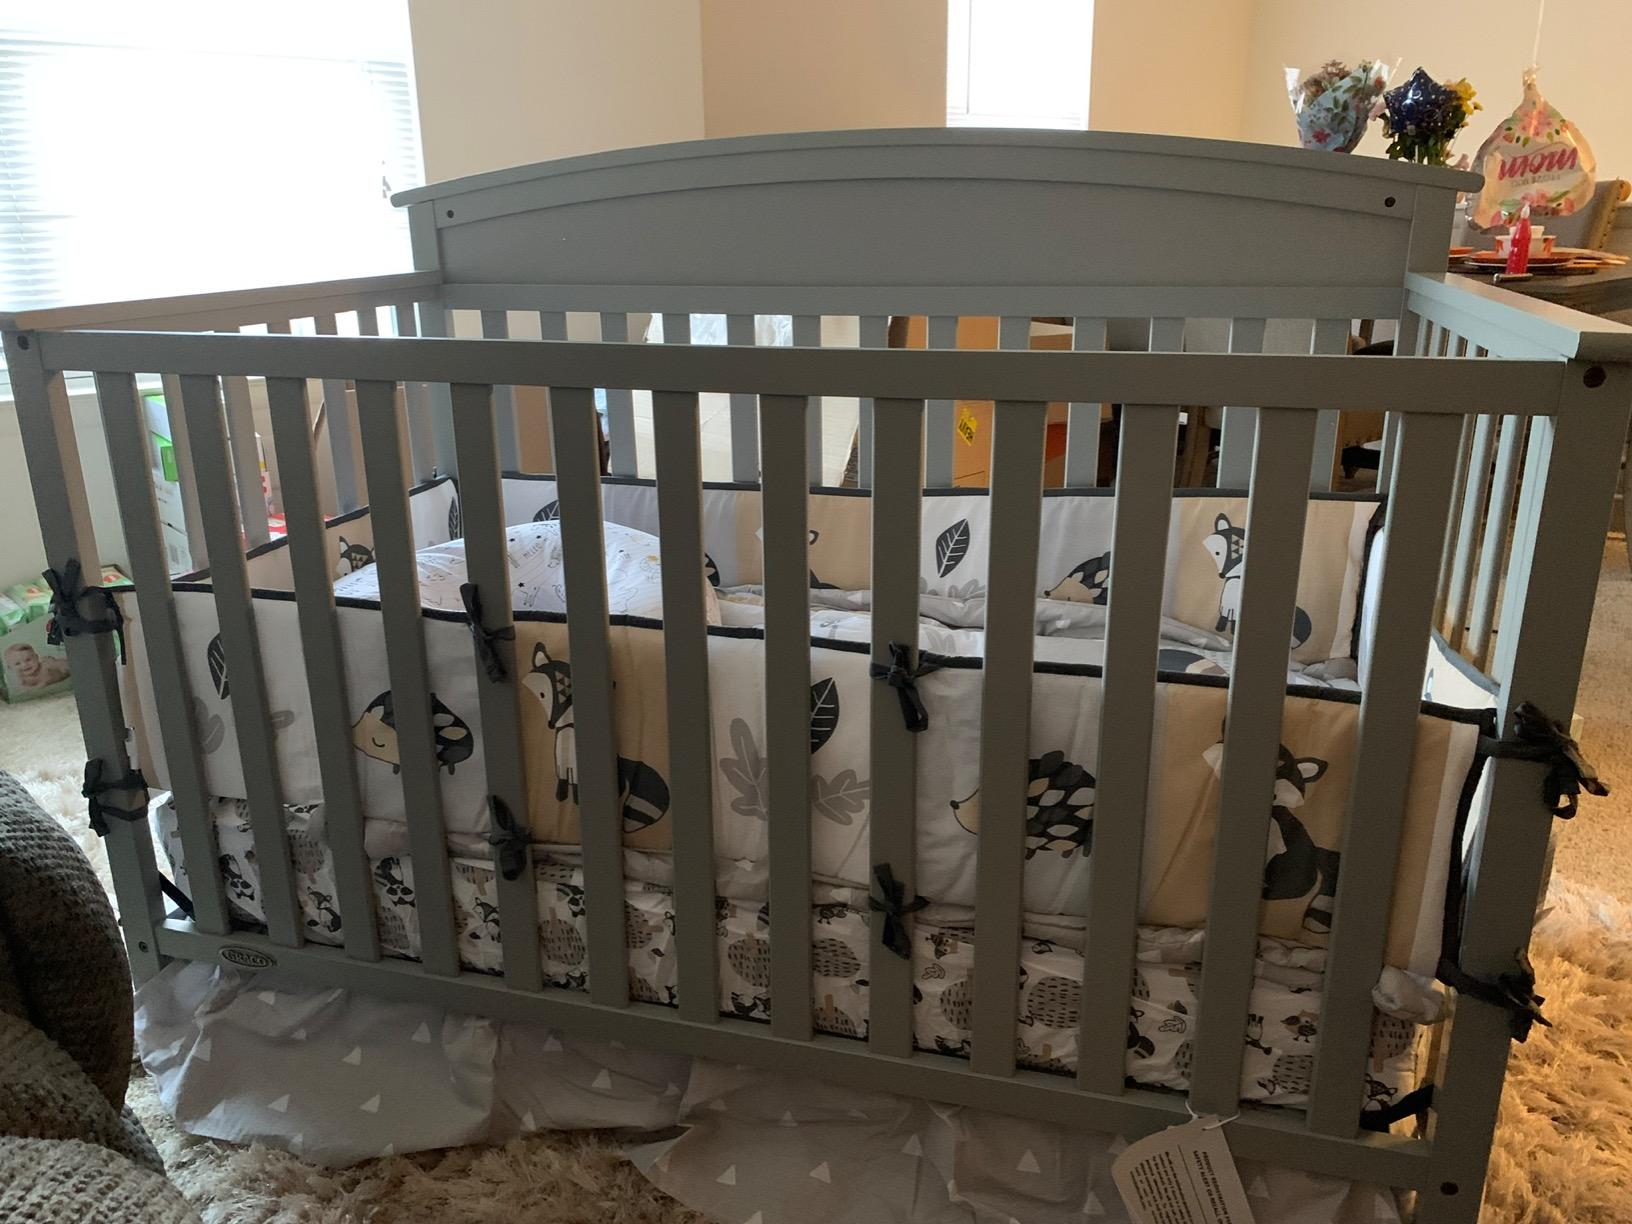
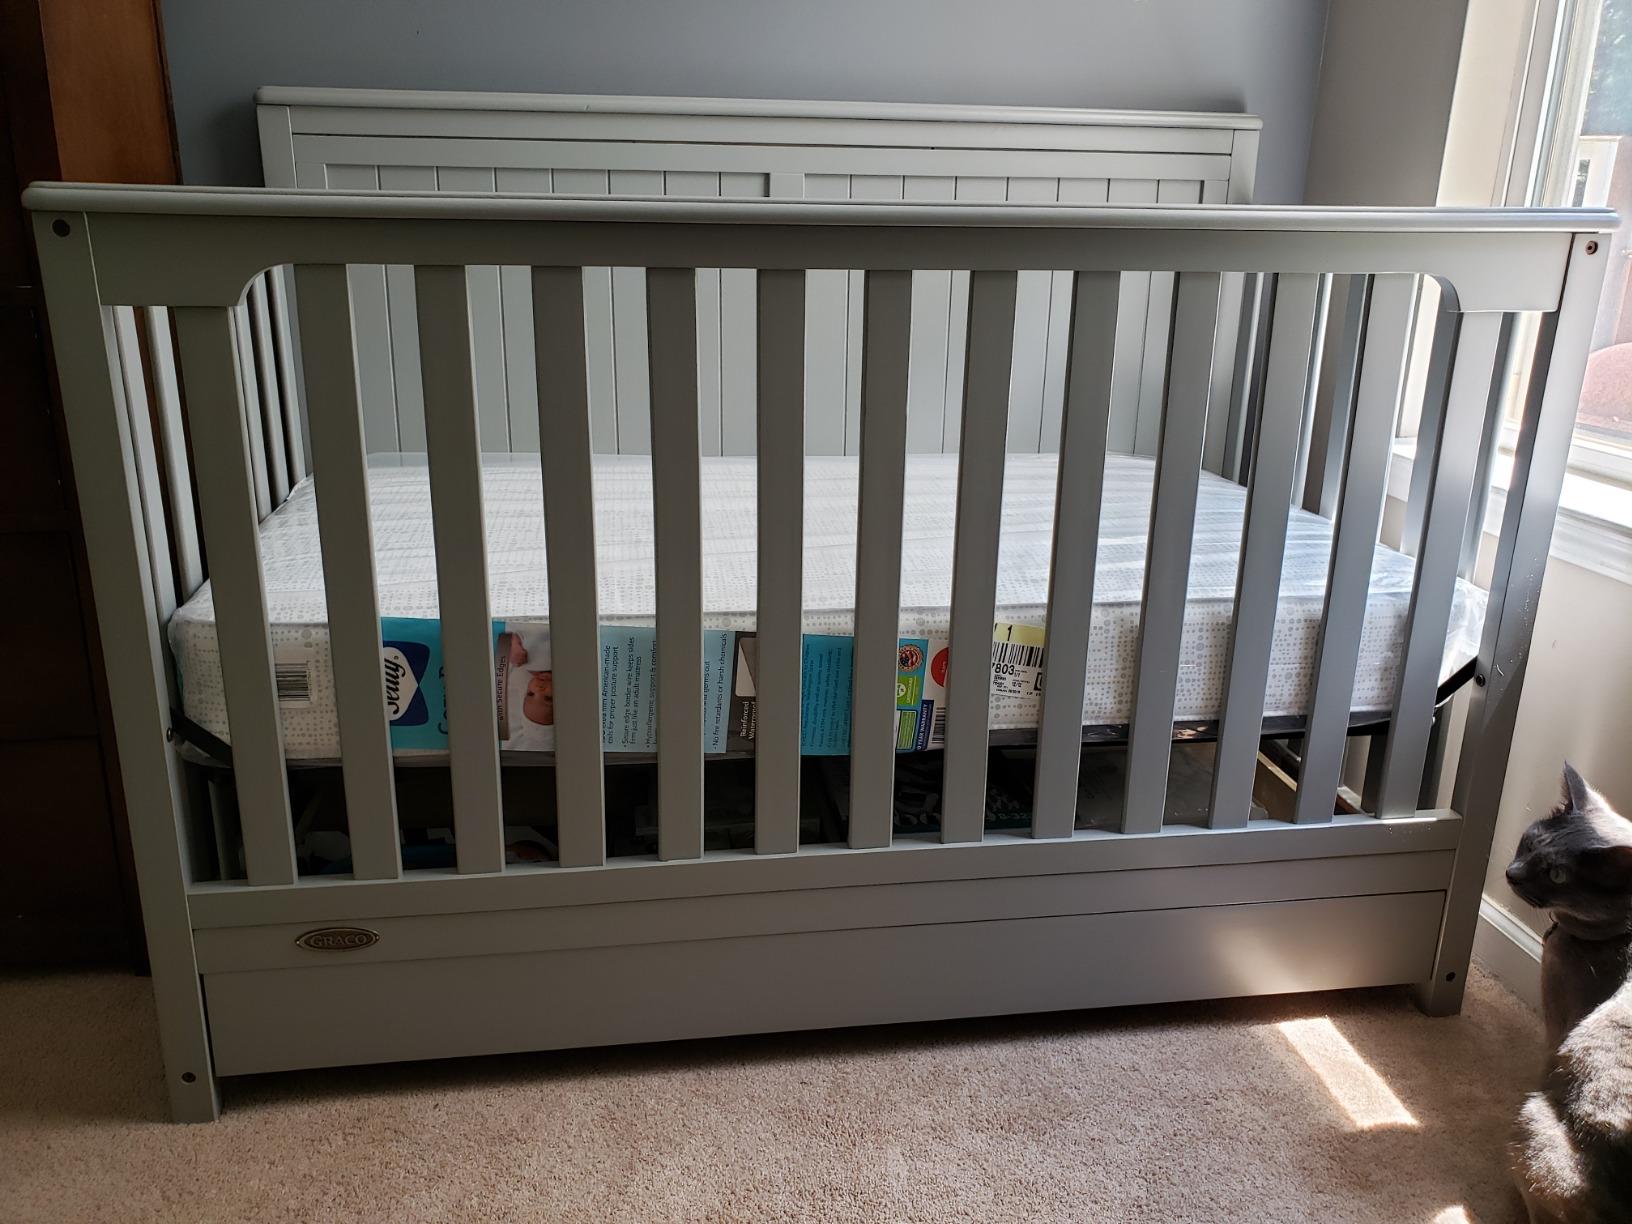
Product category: products_crib
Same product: no